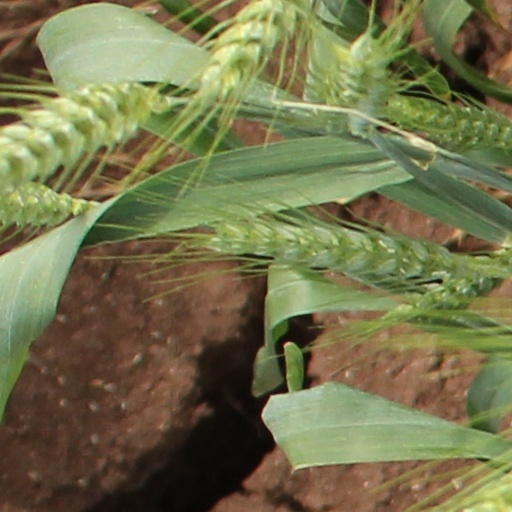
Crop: wheat